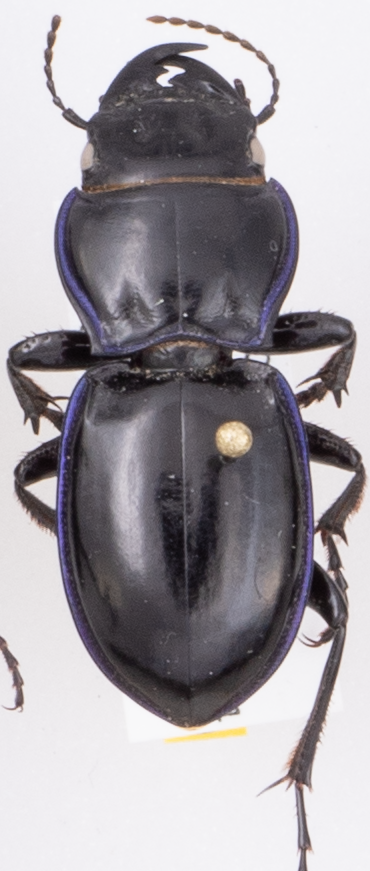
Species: Pasimachus elongatus
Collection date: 2018-08-30
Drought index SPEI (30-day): -0.932
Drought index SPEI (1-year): -0.764
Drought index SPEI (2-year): -0.746